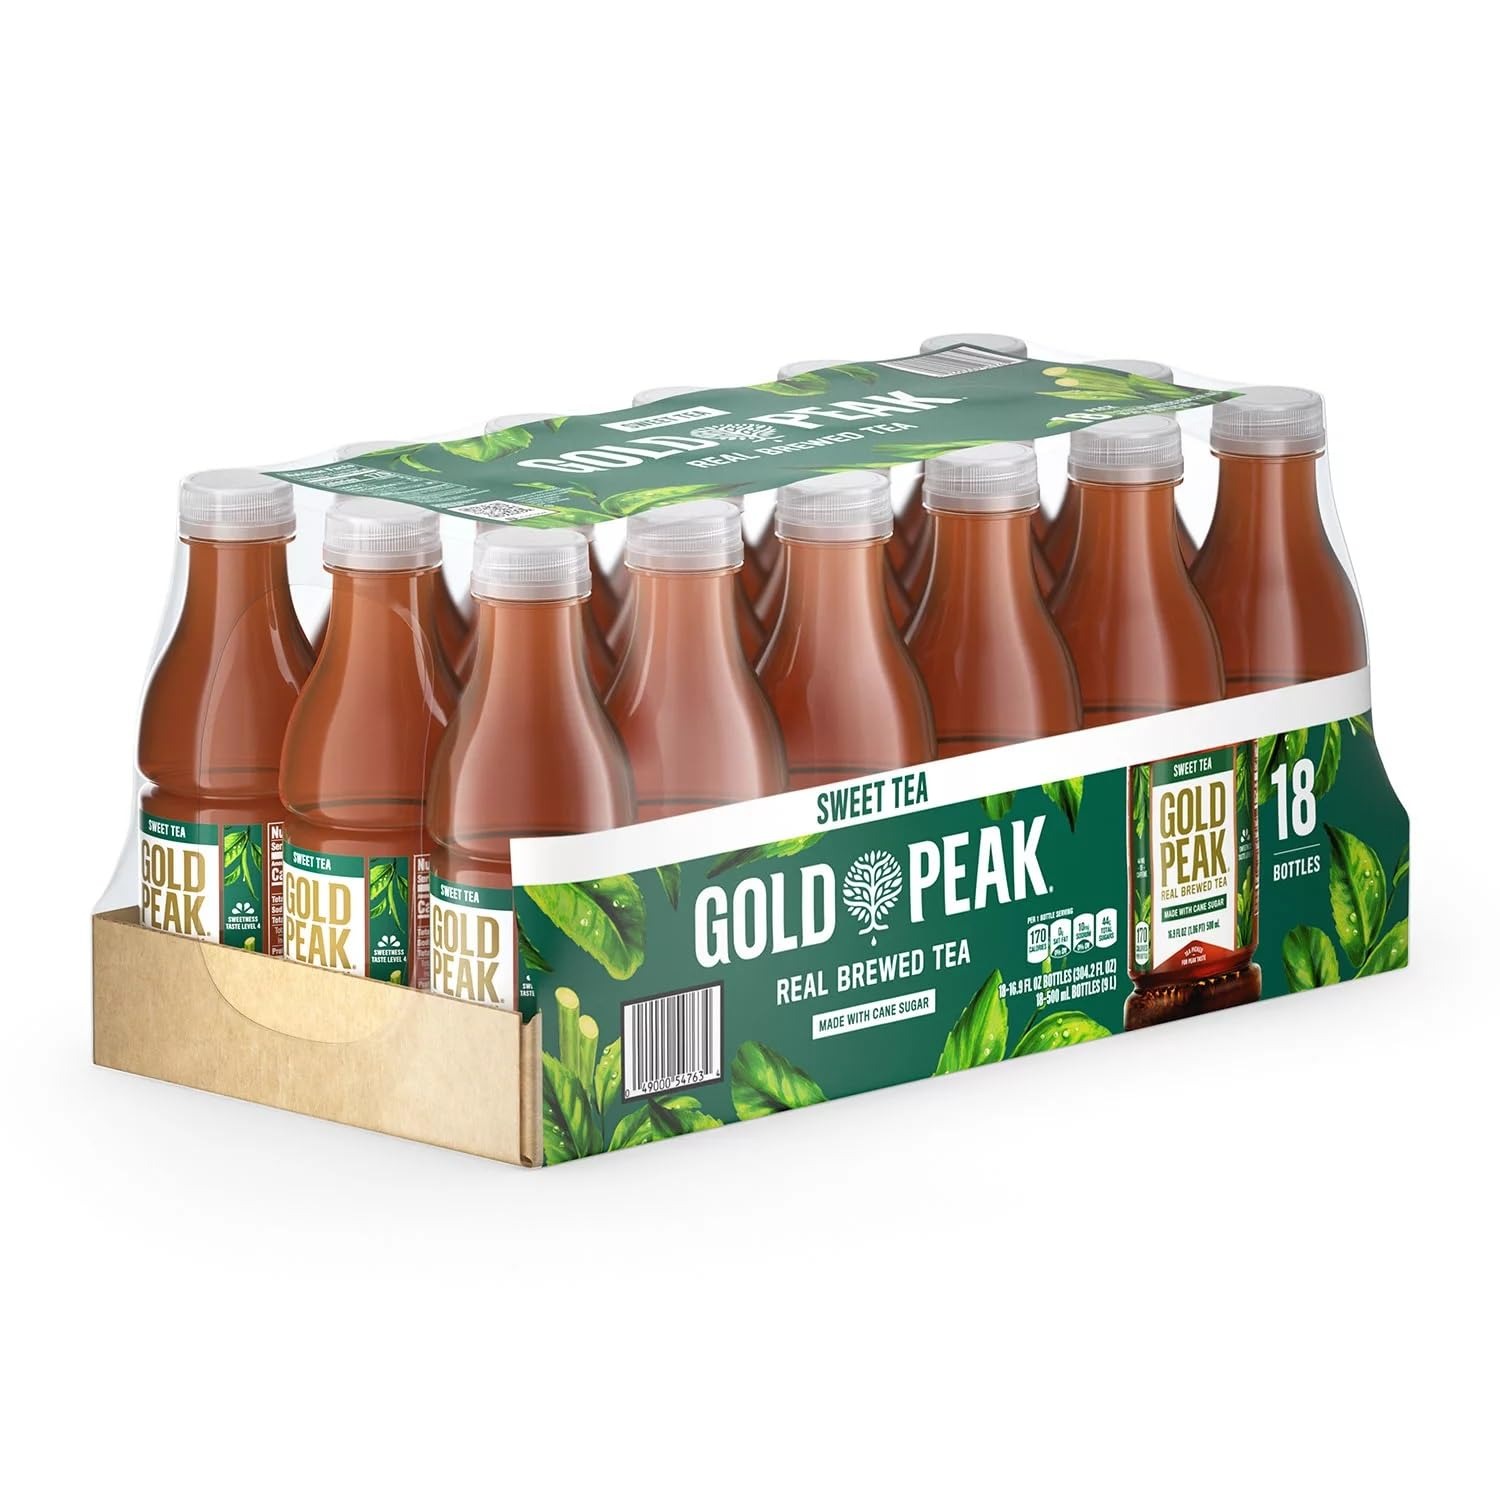
Item Name: Gold Peak Sweet Tea, 16.9 Fluid Ounce (Pack of 18)
Bullet Point 1: Classic Southern-style sweet iced tea made with real sugar
Bullet Point 2: Home-brewed taste—the perfect bottled drinks for parties or summer gatherings
Bullet Point 3: Perfectly crafted with mountain-grown tea, pure filtered water and other ingredients
Bullet Point 4: Provides the right balance of sweetness to give you that home-brewed taste
Bullet Point 5: 18-pack allows you to sip and share with friends for the taste that brings you home
Product Description: Bring home the sweet taste of Southern-style sweet iced tea with sugar with Gold Peak Sweet Tea, the bottled sweet tea made with mountain-grown tea, pure filtered water and real sugar! Need to disconnect from the rat race for a while? Looking for a reminder of the simpler things in life? Kick back and replenish your spirit. It doesn't matter if you enjoy it hanging out on the back porch, relaxing at the dockside, running out the door or as a pleasant memory while far away from home.
Value: 304.2
Unit: Fl Oz

Price: 13.98